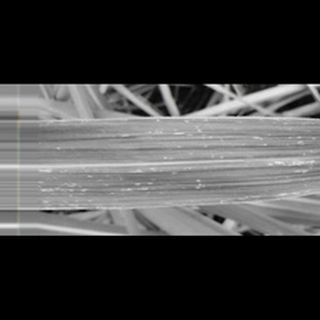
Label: sugarcane_mosaic